2017 Conservative Party of Canada leadership election

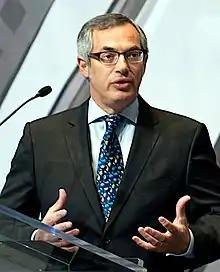
Tony Clement

Andrew Saxton, 53, is the former Parliamentary Secretary to the Minister of Finance (2013–2015), Parliamentary Secretary to the President of the Treasury Board and for Western Economic Diversification (2011–2013), MP for North Vancouver (2008–2015), former chief executive officer of King George Financial Corporation.